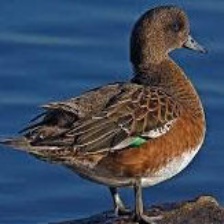
Species: AMERICAN WIGEON
Scientific name: MARECA AMERICANA
ImageNet parent category: drake